Aryeh Leib Baron

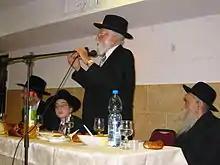
with Rabbi Meshulam Dovid Soloveitchik

Rabbi Aryeh Leib Baron (March 2, 1912 – October 3, 2011) was a Russian-born Canadian Haredi Jewish rabbi and "rosh yeshiva" (dean) of Yeshiva Merkaz HaTorah and the rabbi of Beis Medrash Merkaz HaTalmud in Montréal, Canada, as well as the founder of Yeshiva Ahavas Torah Baranovich in Jerusalem.